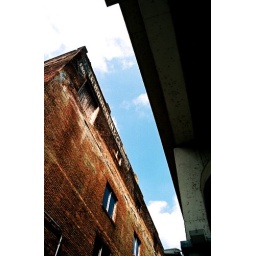
I was really attracted to this sliver of sky in between the Ped Bridge and a building in Nashville.